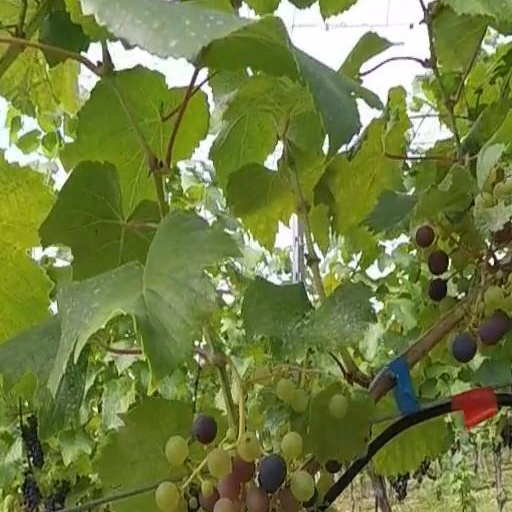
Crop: grape